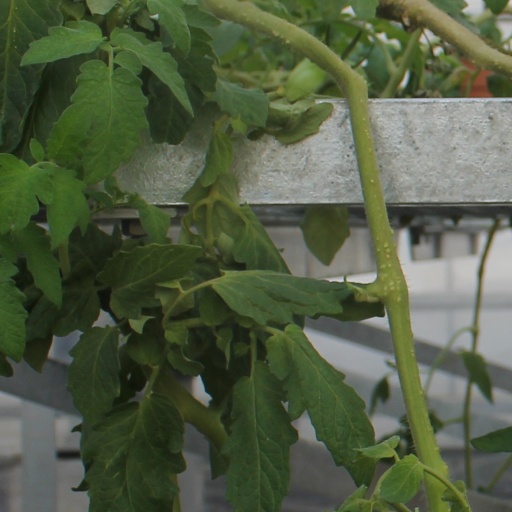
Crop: tomato